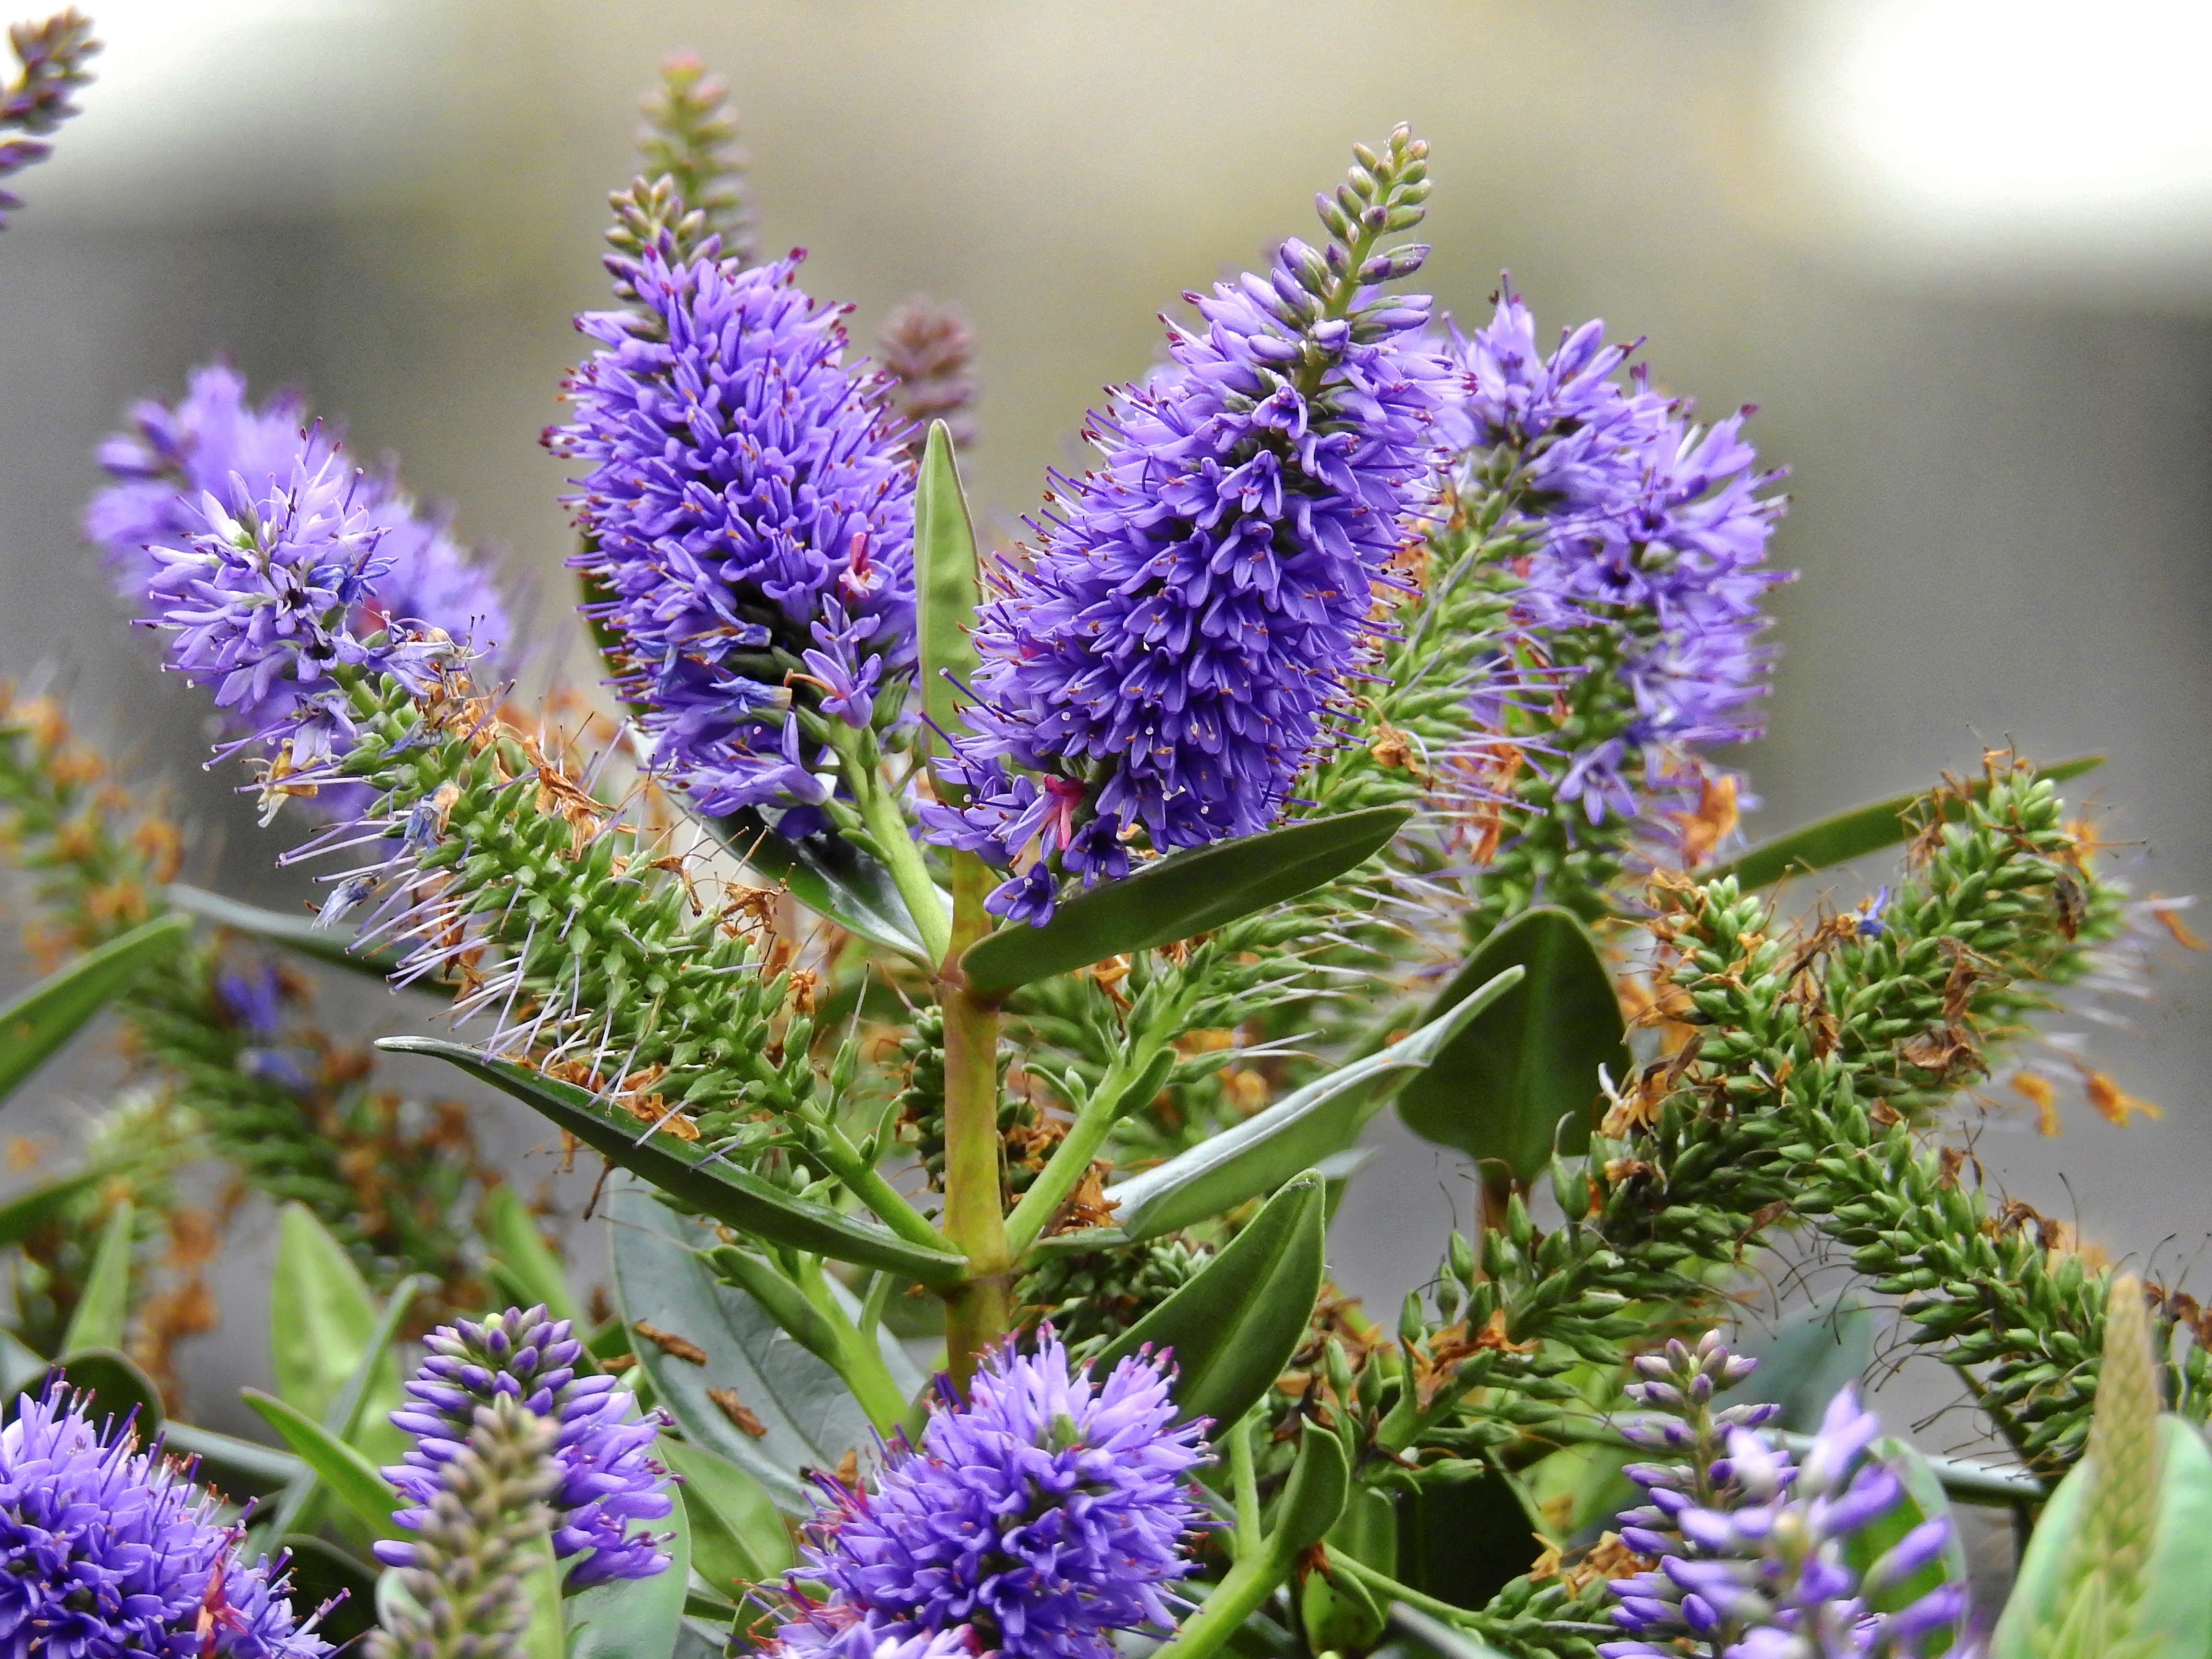
water, nature, blossom, plant, flower, purple, bloom, herb, botany, flora, lavender, wildflower, holland, netherlands, background, shrub, channel, north sea, flowering plant, land plant, english lavender, french lavender, hyssopus